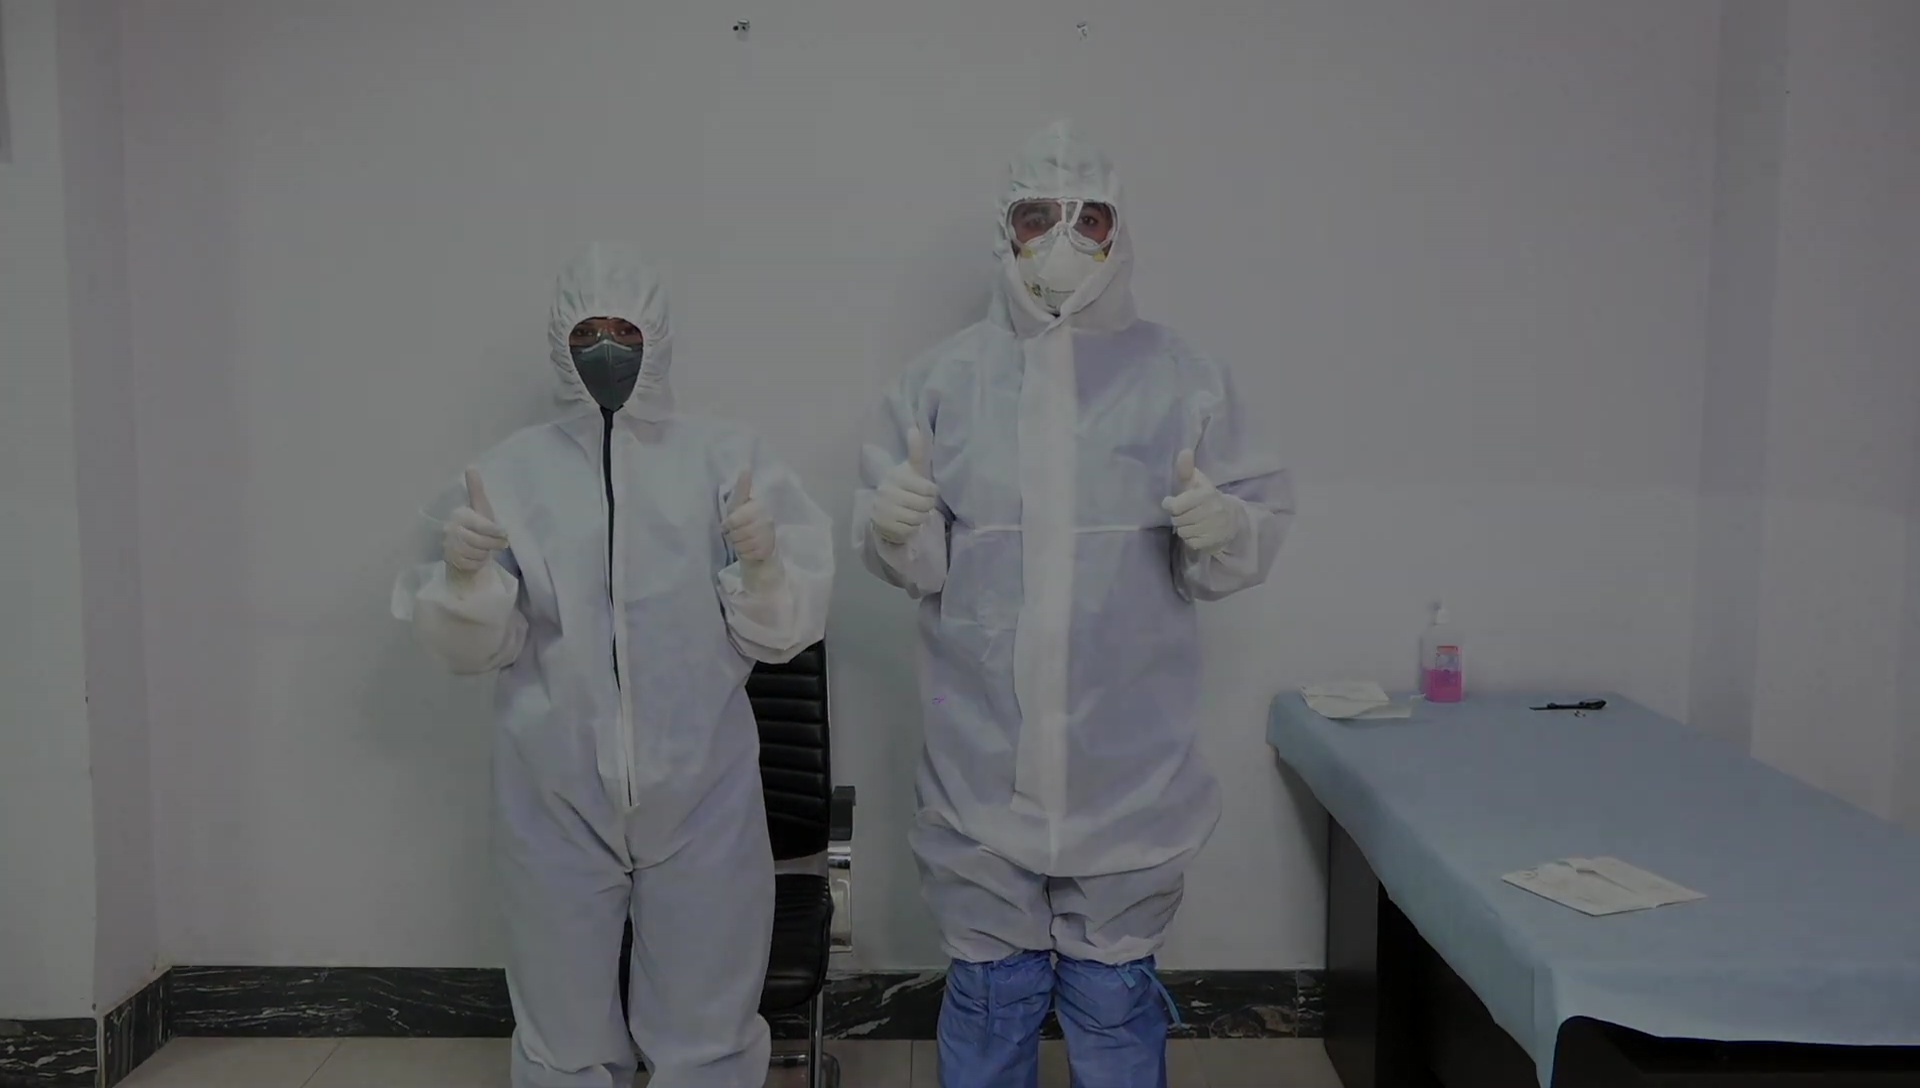
Objects detected:
Coverall
Coverall
Mask
Mask
Goggles
Gloves
Gloves
Gloves
Gloves